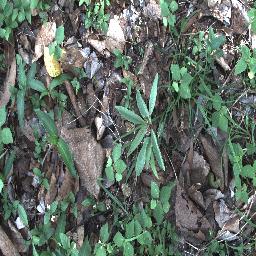
Label: rubber_vine